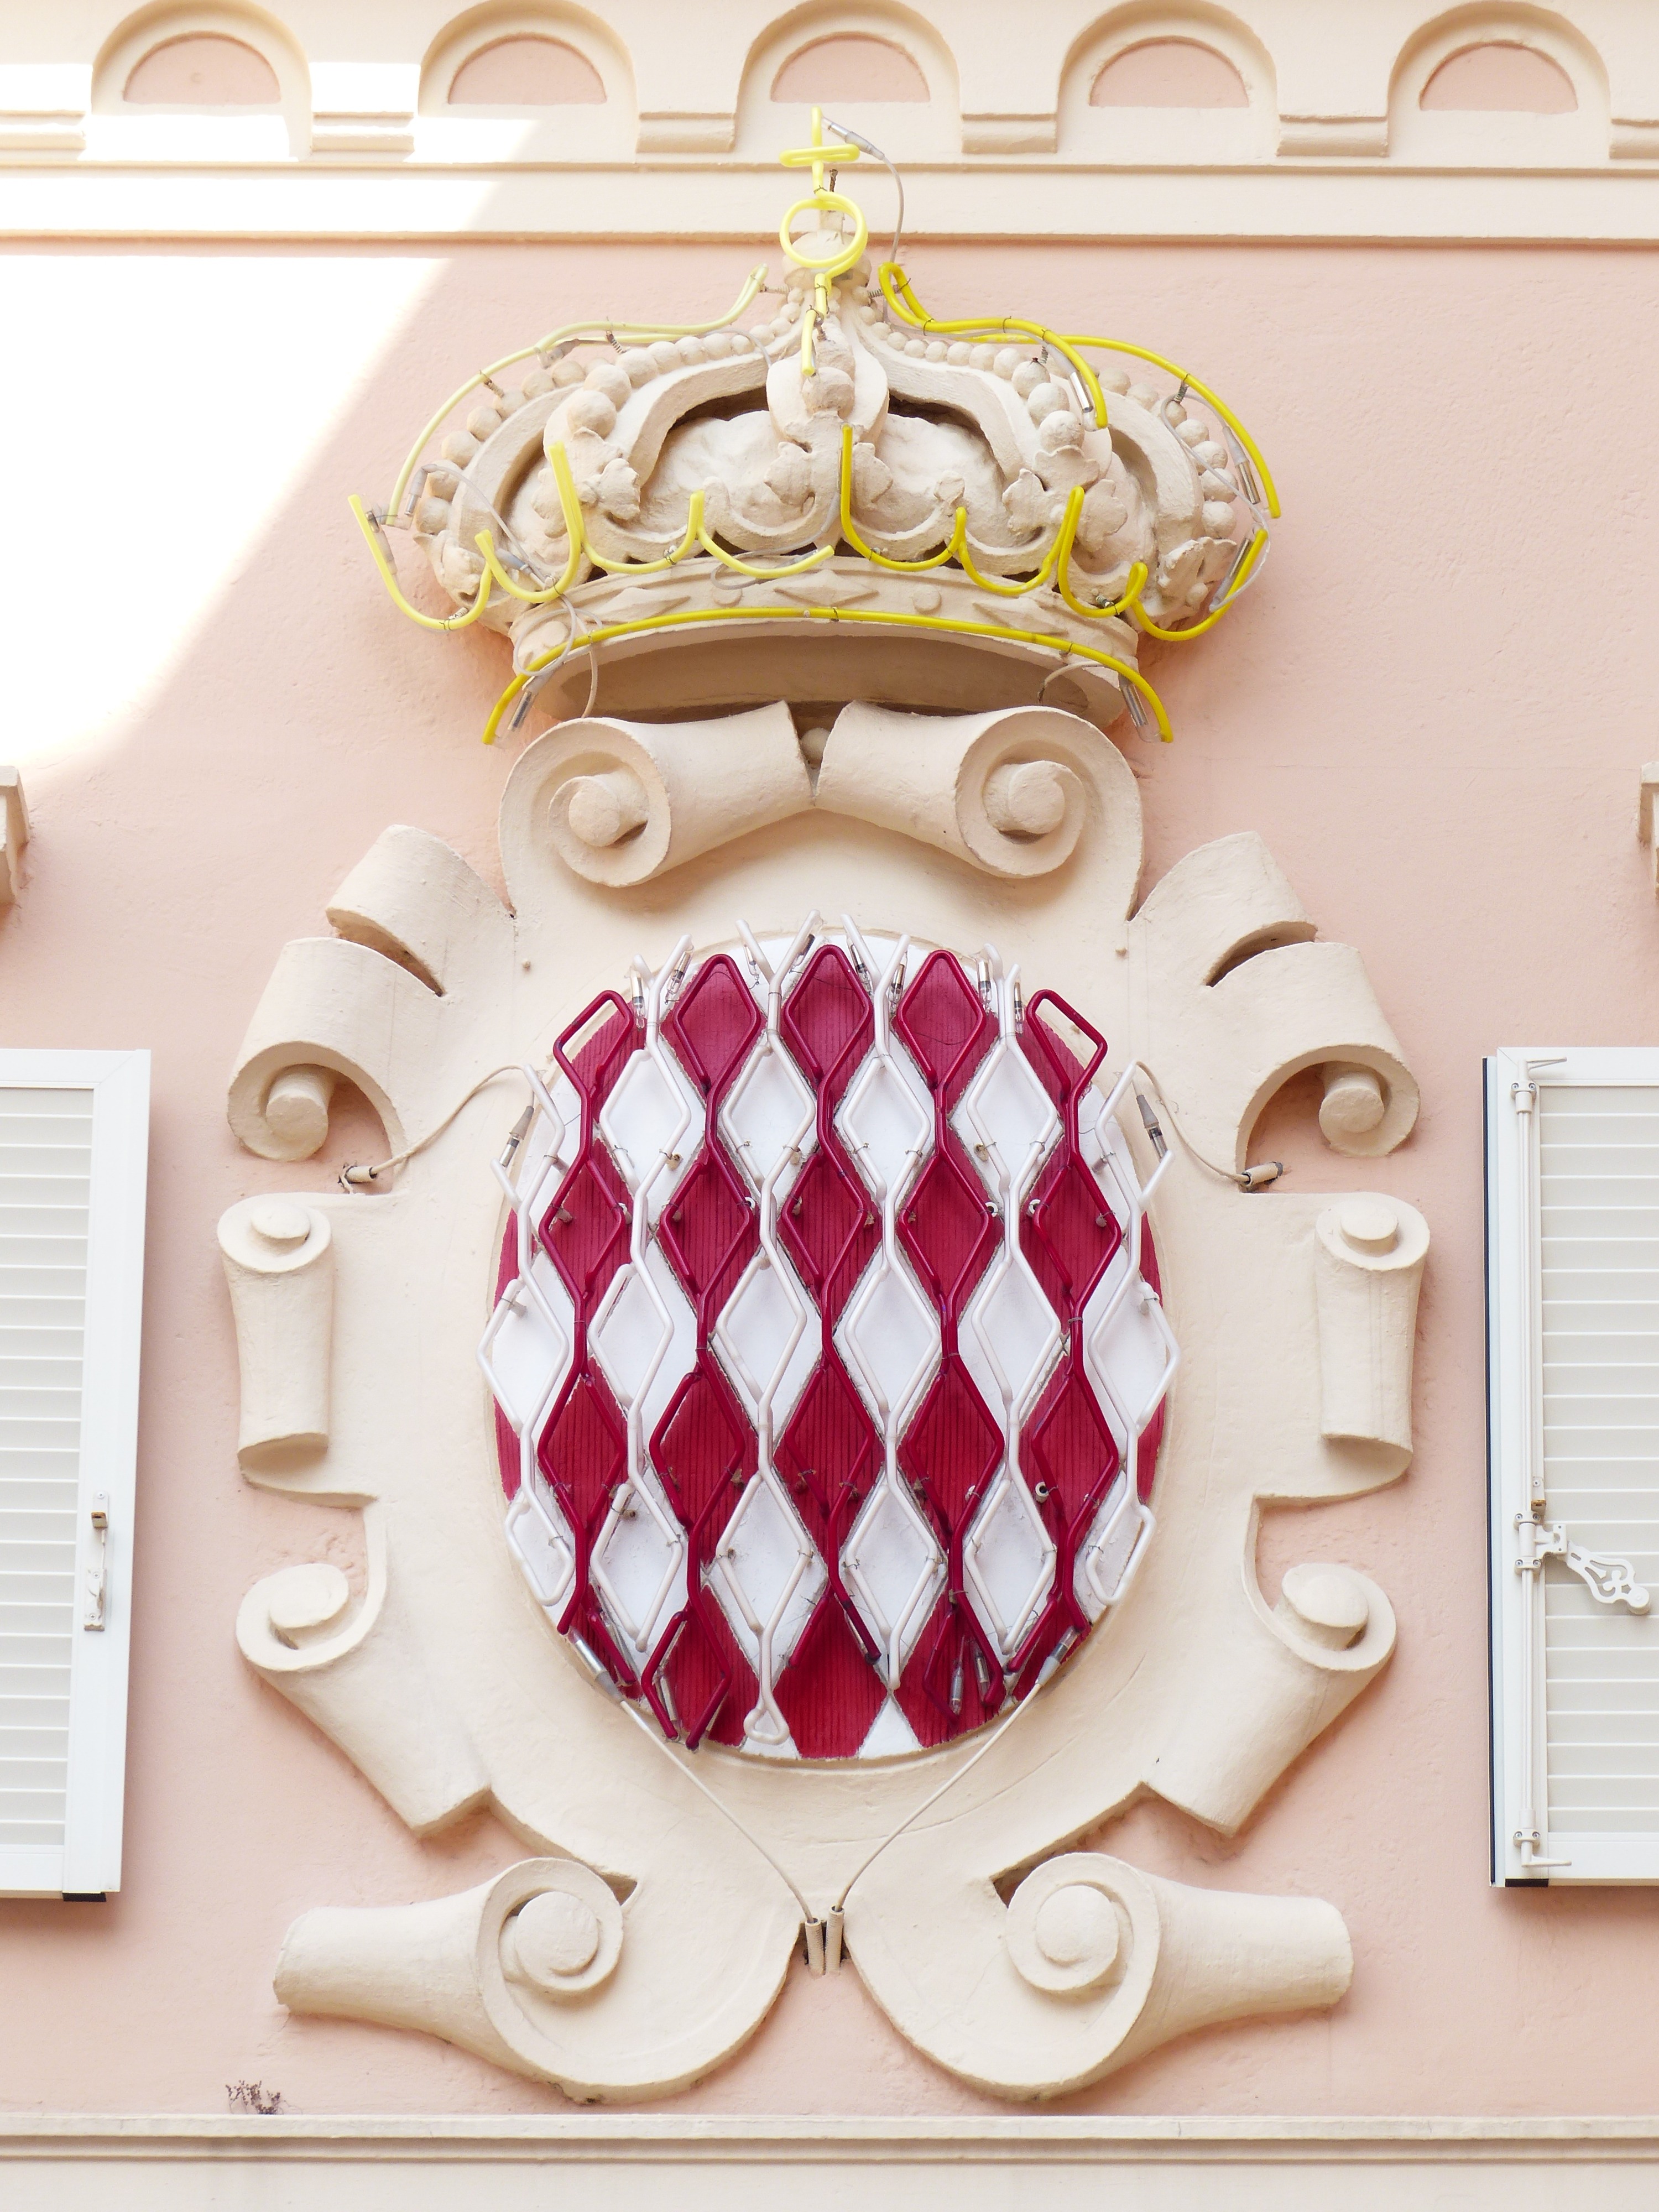
white, pattern, red, pink, crown, illustration, design, moustache, monaco, coat of arms, principality of monaco, principality of, grimaldi, grimaldi coat of arms